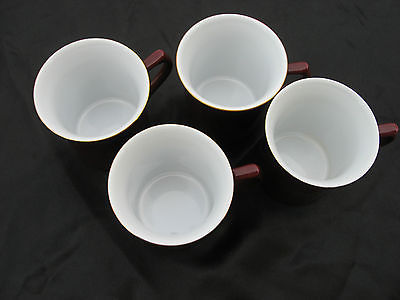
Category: mug